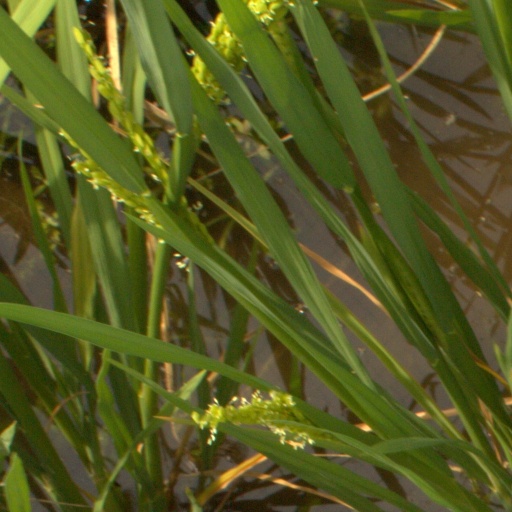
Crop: rice